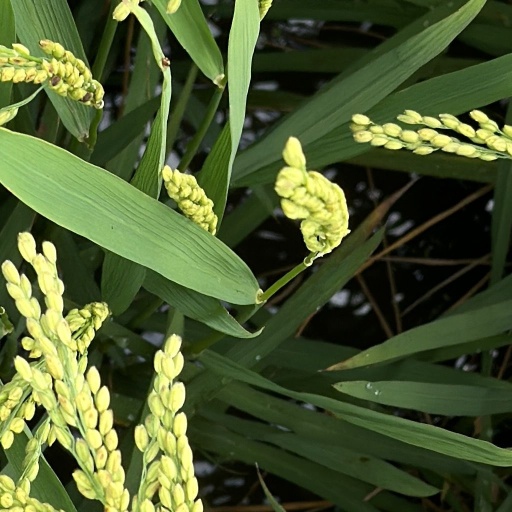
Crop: rice